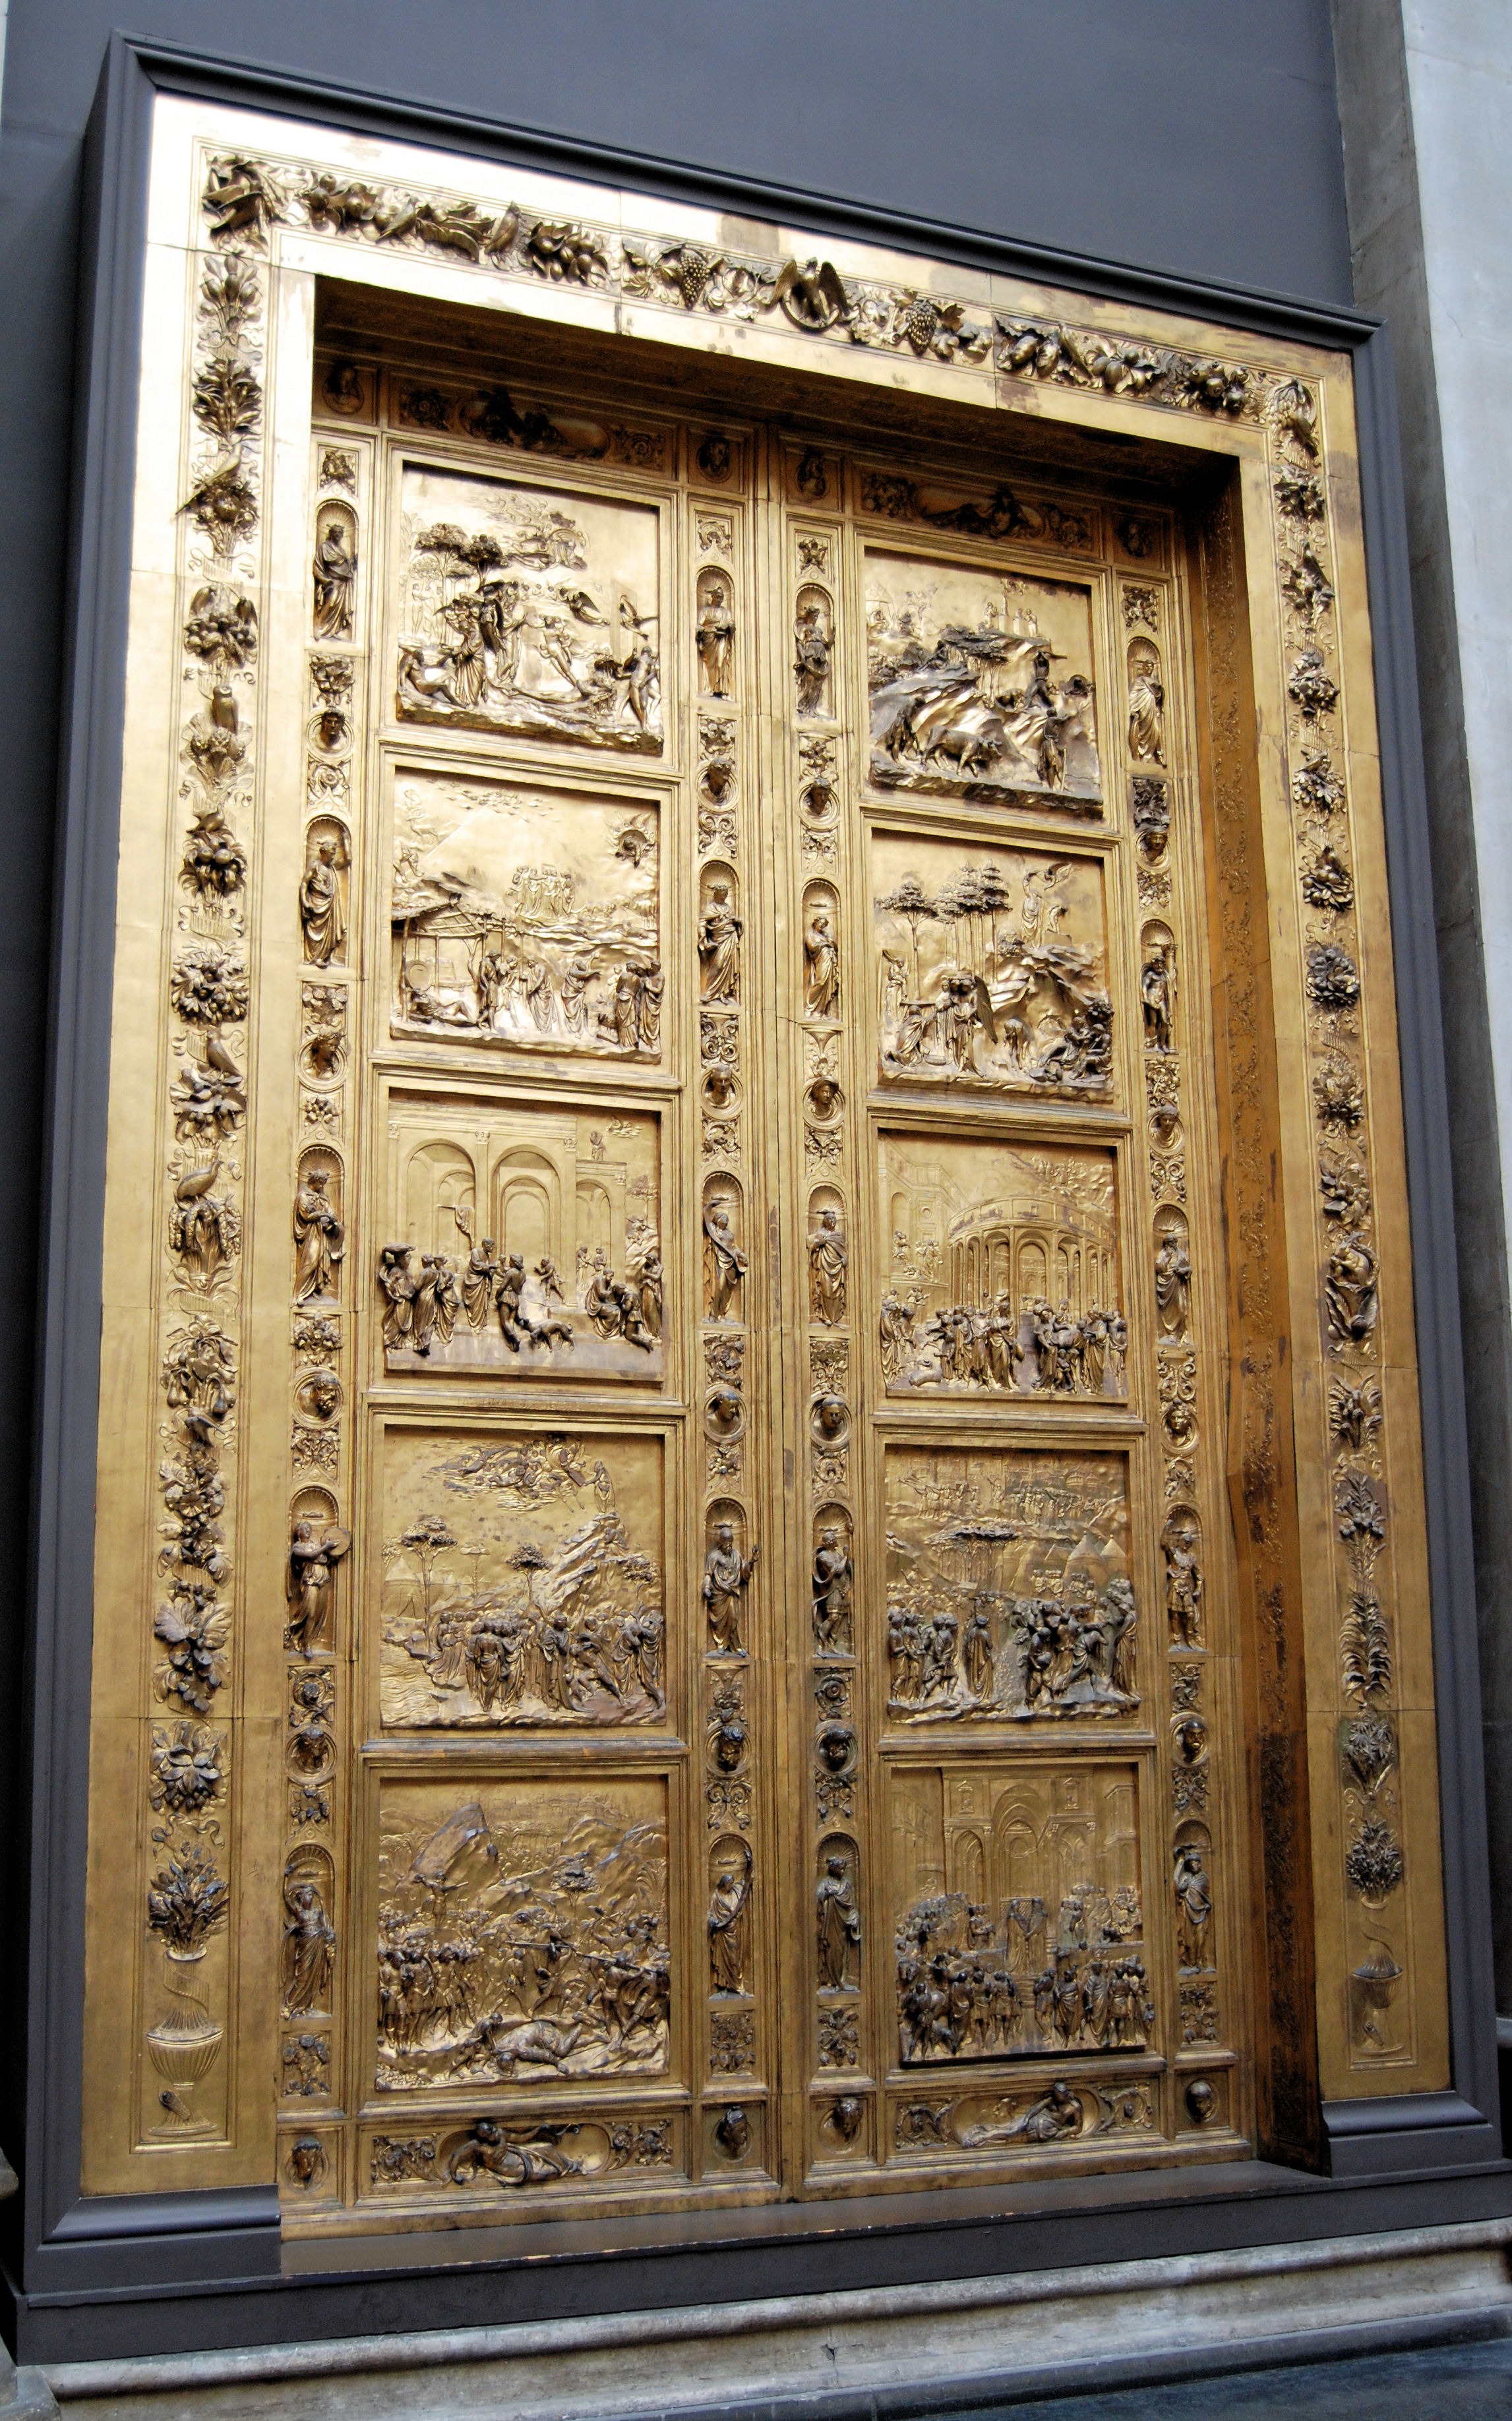
architecture, window, facade, door, interior design, art, decorative, paneled, doors, carved, closed, tourist attraction, carving, relief, architectural, ancient history